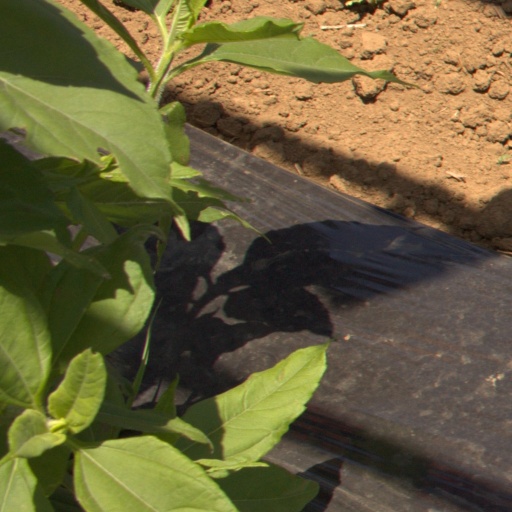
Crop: Jerusalem artichoke